Manuel de la Cámara

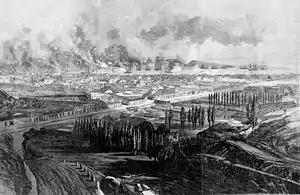
The Spanish fleet bombards Valparaiso, Chile, on 31 March 1866.

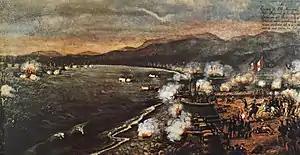
An 1867 painting of the Battle of Callao on 2 May 1866.

In 1864, Cámara became sailing master aboard the screw corvette in the Pacific Squadron. In that year, the Chincha Islands War with Peru — joined later by Bolivia, Chile, and Ecuador — broke out in the southeastern Pacific Ocean. Transferring to the more modern screw frigate to serve as her sailing master and navigator and promoted to "teniente de navío" (ship-of-the-line lieutenant) in 1865 while aboard "Villa de Madrid", he saw action in many of the war′s major operations. During his tour aboard "Villa de Madrid", the frigate took part in a blockade of Chile′s ports in 1866 and in the Battle of Abtao on 7 February 1866 at Abtao Island in Chile′s Chiloé Archipelago, in which "Villa de Madrid" and the Spanish frigate displayed good marksmanship in what was otherwise an indecisive engagement with the Peruvian Navy frigate "Apurímac" and corvettes "América" and "Unión" and the Chilean Navy schooner "Covadonga". "Villa de Madrid" also participated in the bombardment of Valparaíso, Chile, on 31 March 1866 and the blockade of the Chorrillos squadron in April 1866.